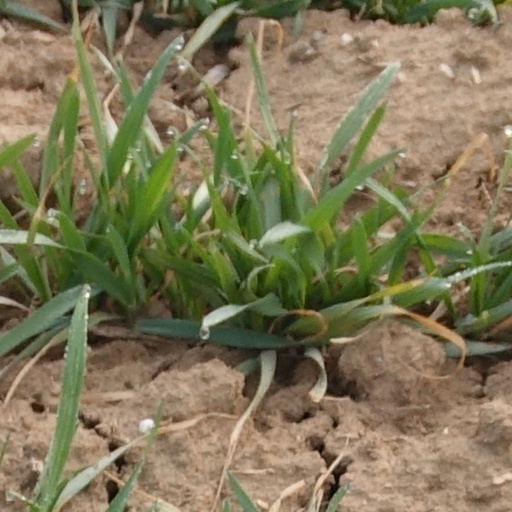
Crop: wheat